Jacksonville Fire and Rescue Department

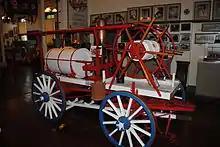
An antique hand pumper on display at the Jacksonville Fire Museum

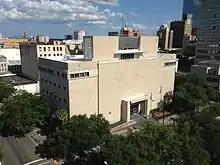
The current Fire and Rescue headquarters is housed in the former Federal Reserve Bank of Atlanta Jacksonville Branch

In Jacksonville's early days, citizens responded to fires by forming formed bucket brigades. In 1852, Jacksonville upgraded its firefighting apparatus with the acquisition of a hand pumper. The wheeled pumper had large handles on each side, which were pumped up and down in a seesaw manner to create hydraulic pressure. On April 5, 1854, the hand pumper was put to the test when a spark from the paddle steamer "Florida" ignited a fire at the docks along Bay Street between Ocean and Newnan. The pumper proved no match for the conflagration, which destroyed the pumper along with 70 buildings, devastating Jacksonville's business district.